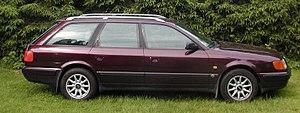
Audi 100 a été le nom de quatre générations d'automobiles du segment H.